FNRS-1

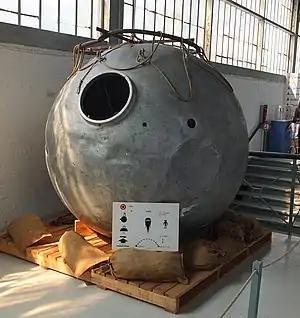
RMM Piccard gondola

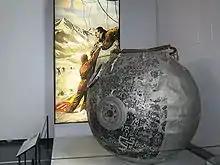
Auguste Piccard's FNRS-1 Gondola

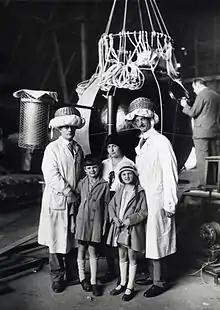
Professor Auguste Piccard (front right) with his family and engineer Kipfer in front of the capsule of the stratospheric balloon with which a flight will be made. The scientists are wearing helmets made from sewing baskets and pillows.

The FNRS-1 was a balloon, built by Auguste Piccard, that set a world altitude record. It was named after the Belgian Fonds National de la Recherche Scientifique, which funded the balloon.